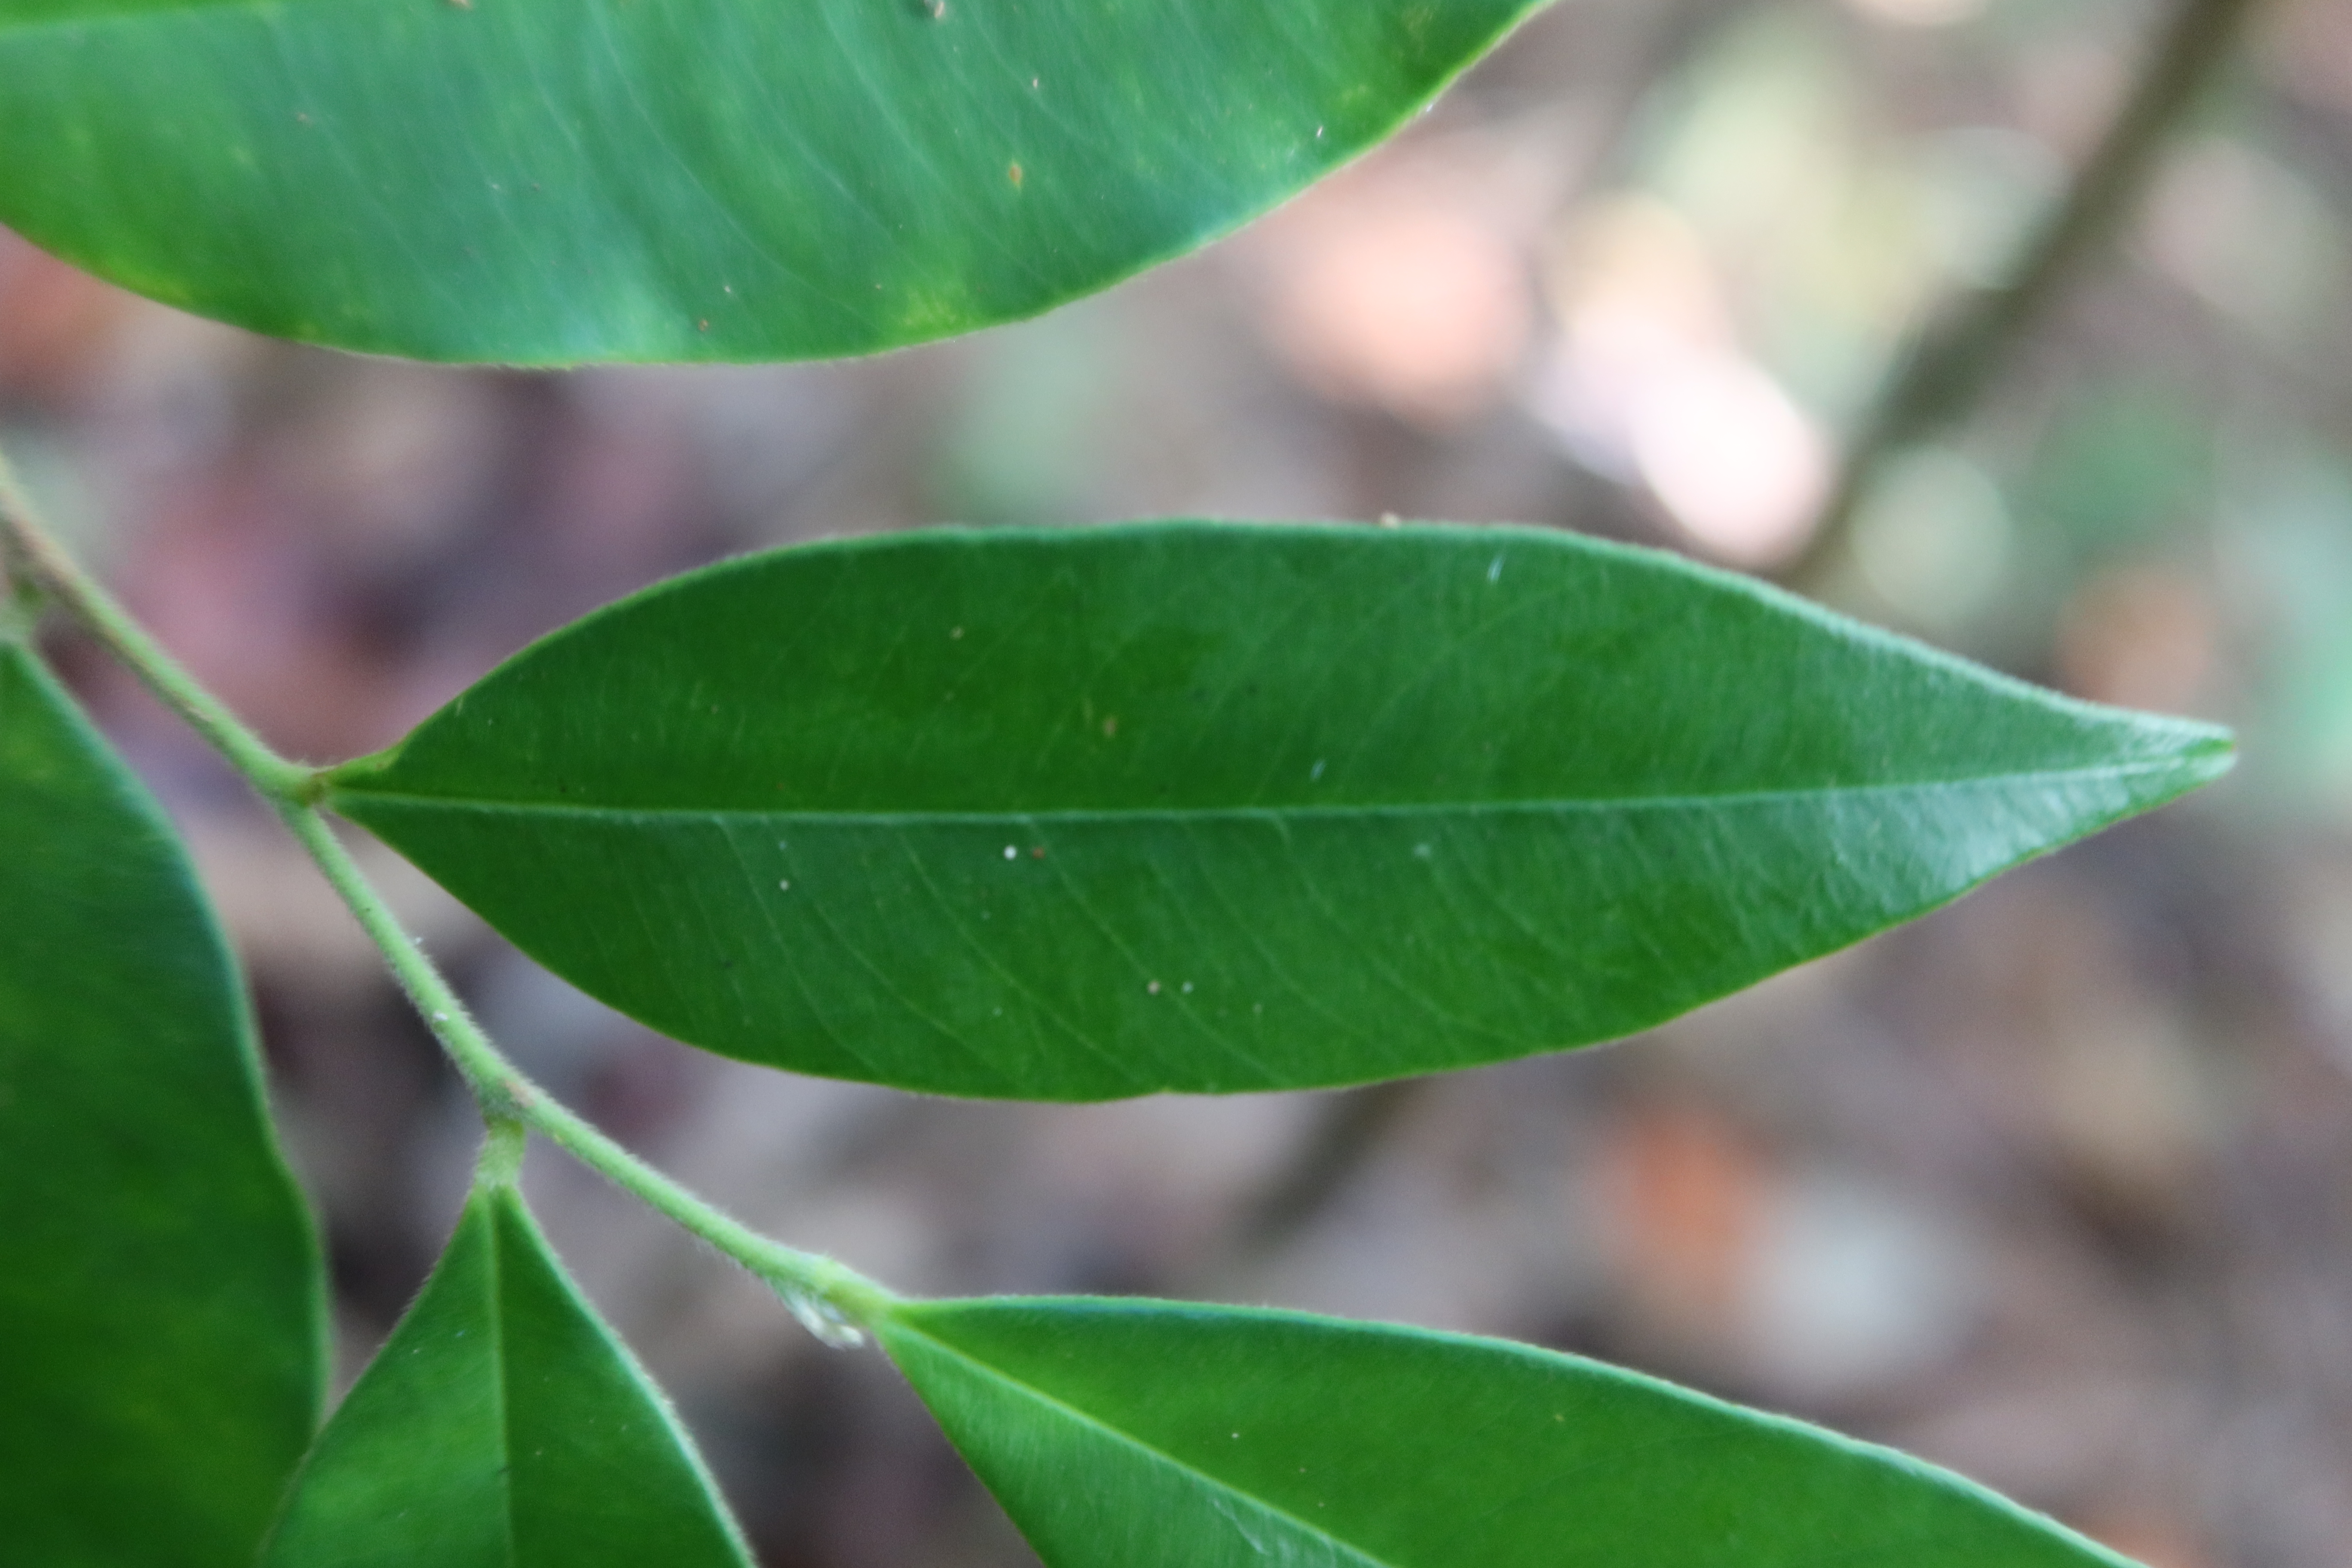
Label: Mealy bugs